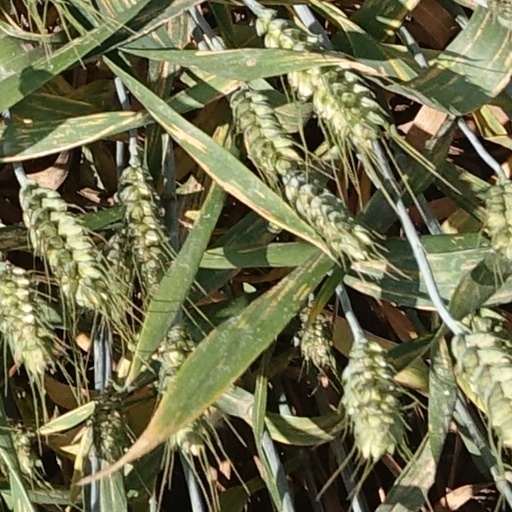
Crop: wheat